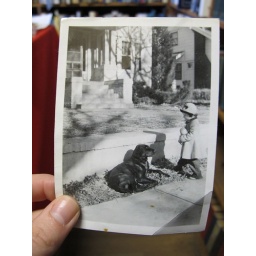
cute photo found in the book store